Women in Chad

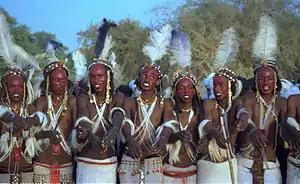
By Dan Lundberg - 1997 #274-24 Gerewol, CC BY-SA 2.0

Gerewol (var. Guerewol, Guérewol) is an annual cultural festival of the semi-nomadic Wodaabe people across Niger and Chad. It takes place each year at the end of the rainy season in September. The festival is centered around a courtship ritual beauty pageant, but unlike traditional western pageants the competitors are male. The men adorn themselves in dramatic makeup and flashy garments to attract the attentions of female suitors, and the women are responsible for judging their beauty.